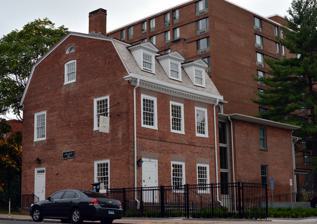
Building: Amos Bull House
Country: United States of America
Year built: 1788
Historic house in Connecticut, United States United States historic place Amos Bull House U.S. National Register of Historic Places Show map of Connecticut Show map of the United States Location 59 S. Prospect St., Hartford, Connecticut Coordinates 41°45′37″N 72°40′25″W / 41.76028°N 72.67361°W / 41.76028; -72.67361 Area 0.1 acres (0.040 ha) Built 1788 ( 1788 ) Architectural style Federal NRHP reference No. 68000039 Added to NRHP November 8, 1968 The Amos Bull House is a historic house at 59 South Prospect Street in Hartford, Connecticut .  Built about 1788, it is one of only a few surviving 18th-century buildings in the city.  It was listed on the National Register of Historic Places in 1968. It presently houses the main offices of Connecticut Landmarks , a historic preservation organization. Description and history The Amos Bull House stands just south of the Pulaski Mall, south of Downtown Hartford , on the west side of South Prospect Street.  This is not the house's original location, which was a short way west on Main Street; it has been moved twice.  It is a 2 + 1 ⁄ 2 -story brick building with a gambrel roof.  It is three bays wide, with the main entrance in the leftmost bay.  Openings on the front facade are rectangular, and topped by splayed brownstone lintels.  The front cornice is adorned with dentil moulding, a detail repeated in gabled dormers projecting from the roof.  On the exposed side elevation there is a small sash window in a peaked-gable opening in the gable area, with a smaller half-round window above it just below the roof ridge.  The interior only retains a few traces of its 18th-century origin. The house's exact construction date is unknown.  It was standing by 1791, when Amos Bull advertised his dry goods business from its address.  Since he sold it in 1820, it has housed a variety of commercial enterprises.  Originally located facing Main Street, it was moved back from the sidewalk in the early 20th century, and was later moved across the block to its present location. See also National Register of Historic Places listings in Hartford, Connecticut References